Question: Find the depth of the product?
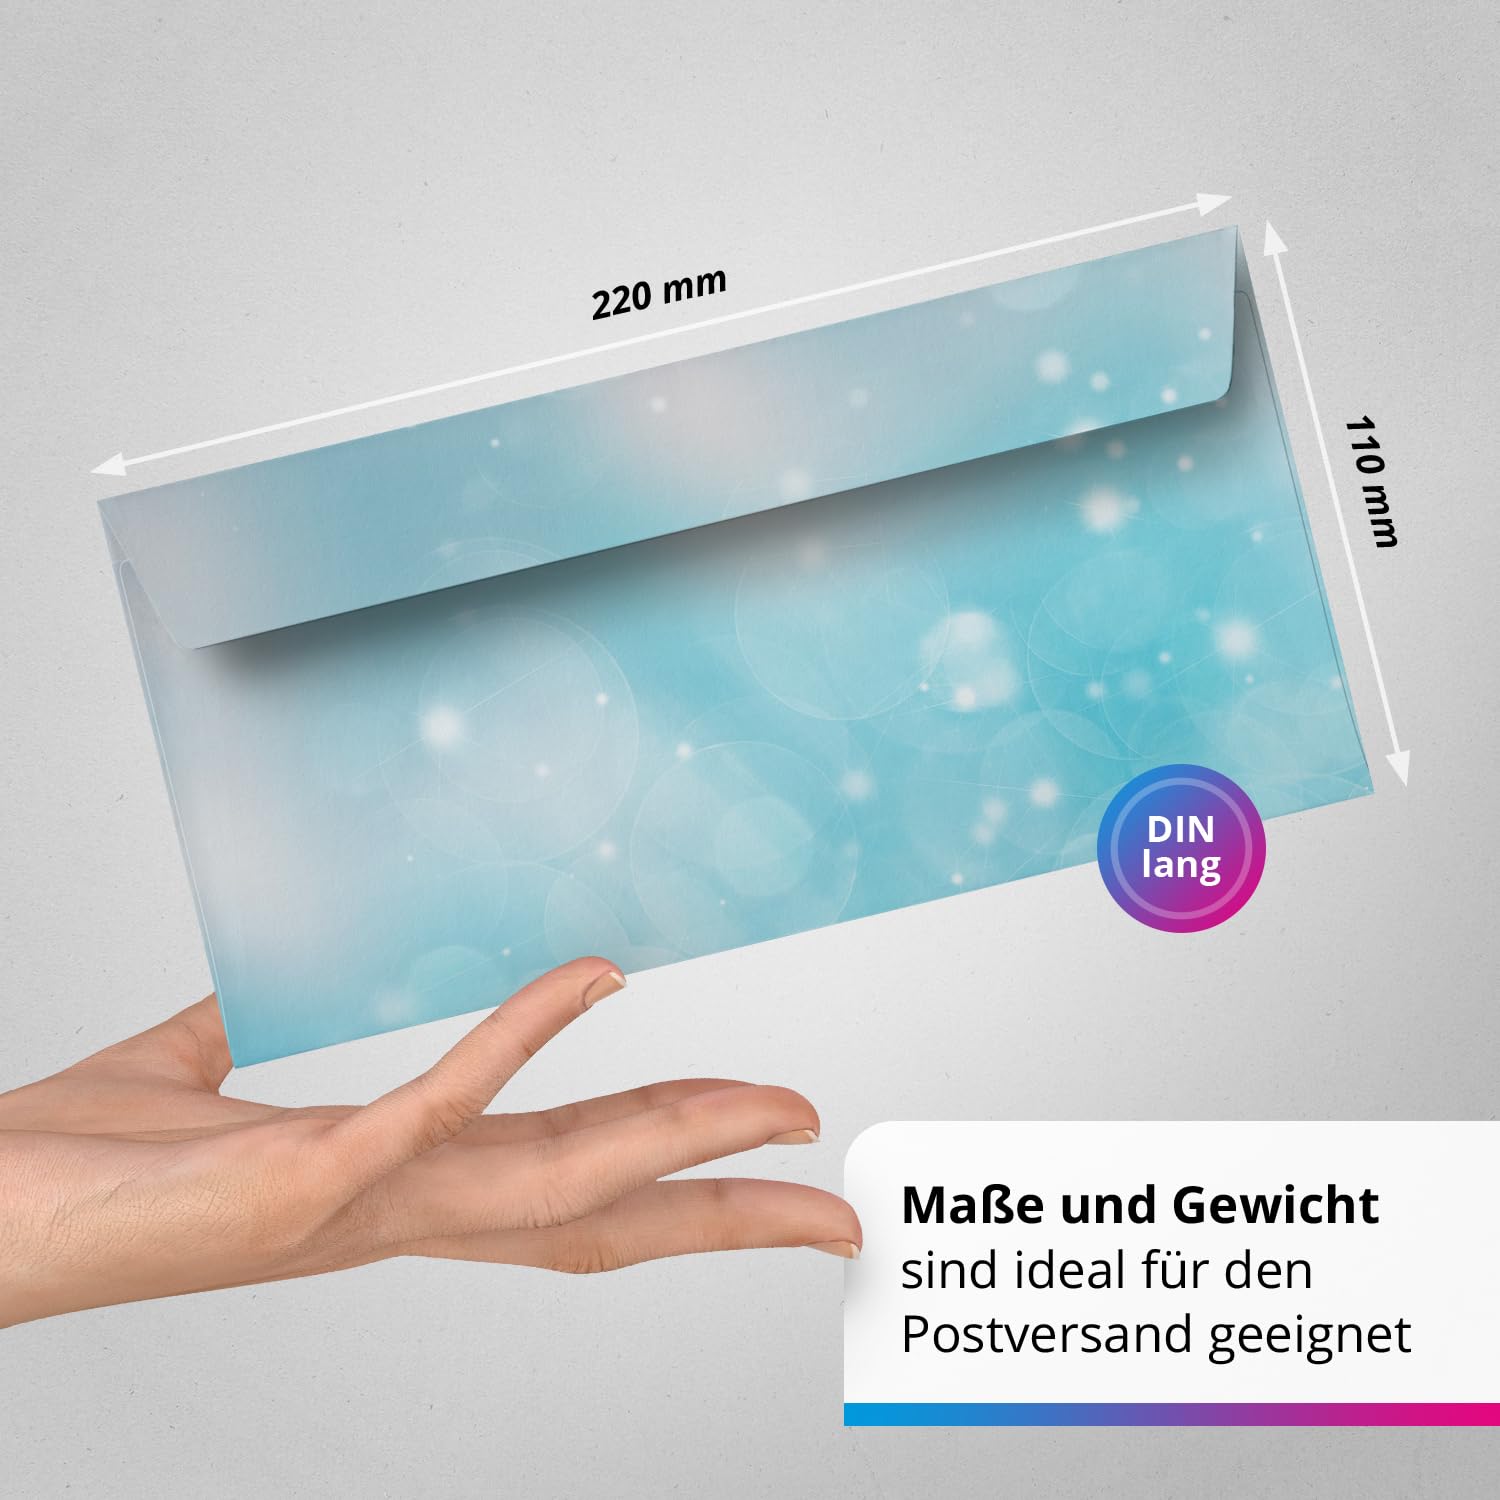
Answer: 220.0 millimetre